Louis VII of France

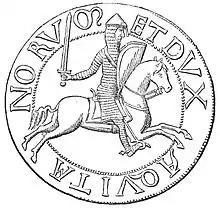
Equestrian image of Louis VII on two-sided royal seal. Legend: ET DVX AQVITANORVM.

Following the death of Duke William X of Aquitaine, Louis VI moved quickly to have his son married to Eleanor of Aquitaine (who had inherited William's territory) on 25 July 1137. In this way, Louis VI sought to add the large, sprawling territory of the duchy of Aquitaine to his family's holdings in France. On 1 August 1137, shortly after the marriage, Louis VI died, and Louis became king. The pairing of the monkish Louis and the high-spirited Eleanor was doomed to failure; she reportedly once declared that she had thought to marry a king, only to find she had married a monk. There was a marked difference between the frosty, reserved culture of the northern court in the Île-de-France, where Louis had been raised, and the rich, free-wheeling court life of the Aquitaine with which Eleanor was familiar. Louis and Eleanor had two daughters, Marie and Alix.